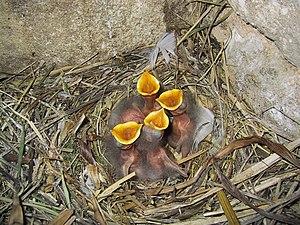
Merle noir (""Turdus merula"") - nid dans une grange avec 4 oisillons - Avril 2005, Charente-Maritime (France)